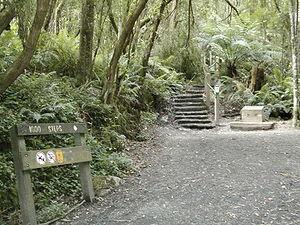
Les monts Dandenong sont une chaîne de montagnes de basse altitude, culminant à 633 mètres au mont Dandenong, à l'est de Melbourne, dans l'État de Victoria, en Australie.